Alexander (cocktail)

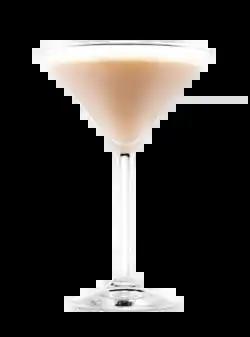

The Alexander is a cocktail consisting of cognac, crème de cacao, and cream. It dates from the early 20th century. It was originally made with gin, but the modern version is made with brandy and is called a Brandy Alexander.